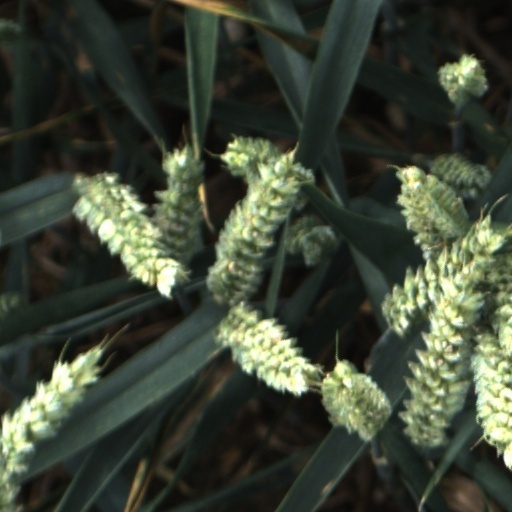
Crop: wheat